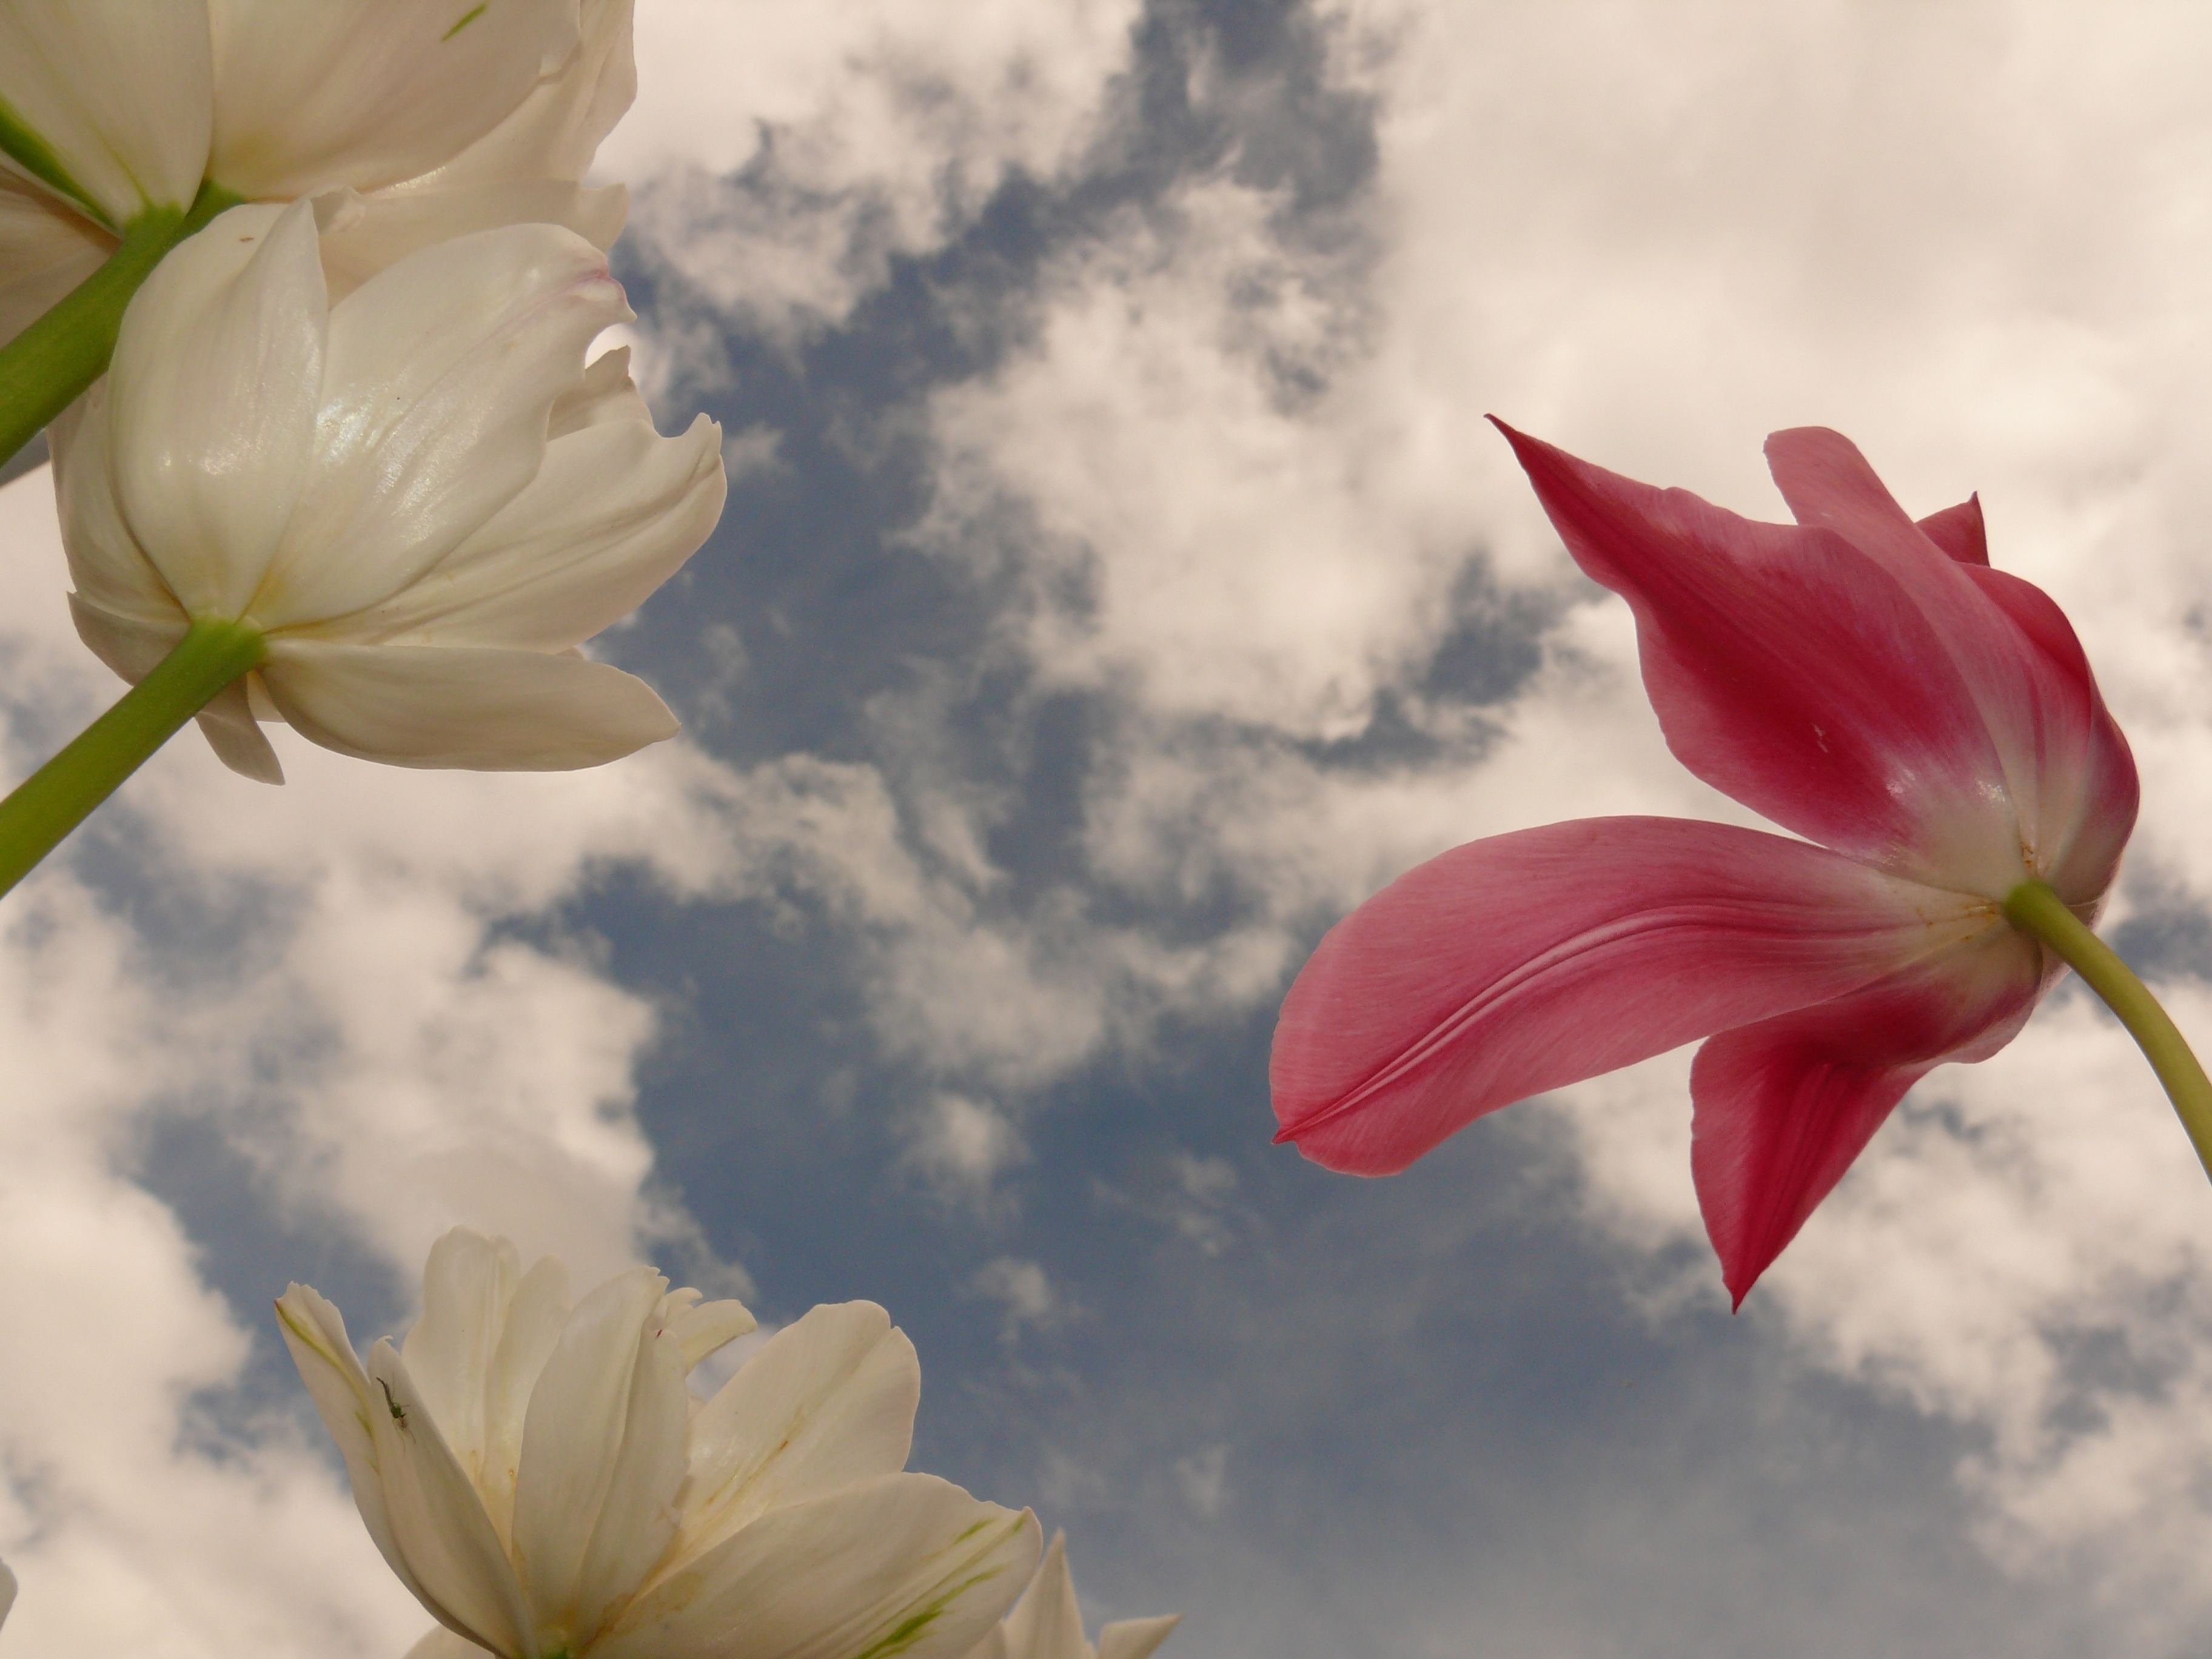
nature, blossom, plant, sky, photography, sunlight, flower, petal, tulip, spring, grow, botany, flora, wildflower, flowers, close up, clouds, tulips, lily, back light, macro photography, flowering plant, plant stem, land plant